Act for the Government and Protection of Indians

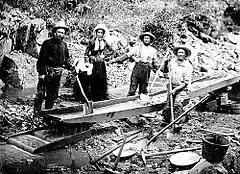
Men and women in the 1850 California gold rush

Prior to 1846, the non-native population of California was limited to less than 15,000 people, however, during the California gold rush, this population had grown to 100,000 people. Tensions built between Anglo-American miners and Native Californians in the area. Early on in the gold rush, miners banded together in what were essentially militia groups, contributing to harassment and murder of Indigenous peoples in the area. This led to many instances of massacre, with groups of natives becoming smaller in size and weaker in their ability to fight back. They were already battling disease and lack of food.